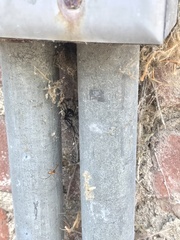
Species: Lactrodectus_hesperus